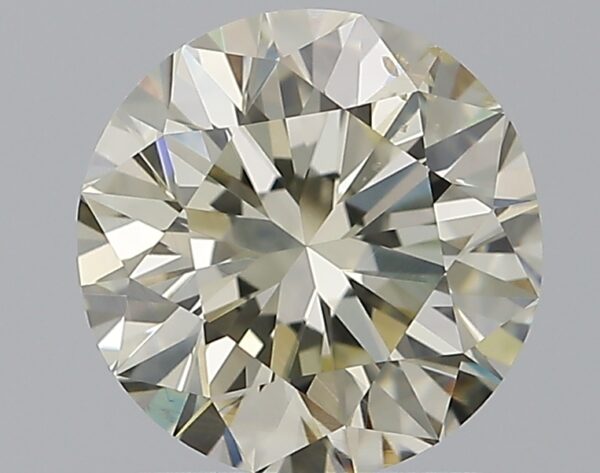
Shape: round
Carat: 1.5
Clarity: SI1
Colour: O-P
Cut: VG
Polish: EX
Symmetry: VG
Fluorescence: M
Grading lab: GIA
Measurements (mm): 7.11 x 7.2 x 4.63